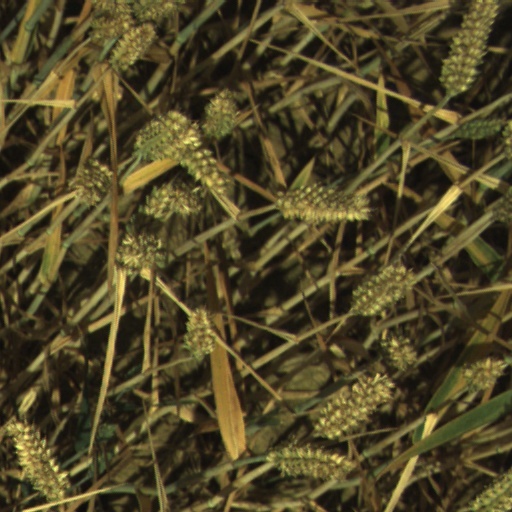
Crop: wheat